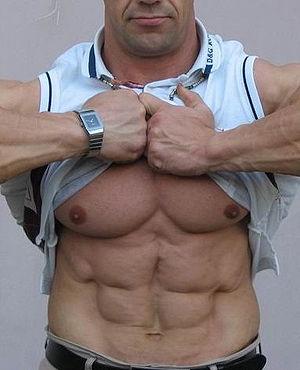
Le muscle droit de l'abdomen, ancien muscle grand droit est un muscle pair, plat, polygastrique, plus large en haut qu'en bas situé dans la paroi antérieure de l'abdomen. Chacune de ses deux parties possède en général trois insertions tendineuses. Le muscle droit droit et le muscle droit gauche sont séparés par la ligne blanche, partant du processus xyphoïde du sternum, s'arrêtant au niveau de l'ombilic et reprenant son chemin jusqu'au pubis. Les deux muscles sont également limités latéralement par une ligne tendineuse appelée ligne de Spiegel. Des hernies sont possibles aux niveaux ombilical et latéraux, mais ce muscle reste cependant très résistant, contrairement aux muscles obliques et transverses de la paroi abdominale.